Gondiswil

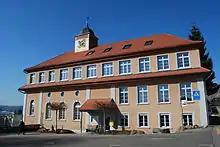
Reformed church, post office and town hall

From the , 40 or 5.4% were Roman Catholic, while 645 or 87.9% belonged to the Swiss Reformed Church. Of the rest of the population, there were 2 members of an Orthodox church (or about 0.27% of the population), and there were 11 individuals (or about 1.50% of the population) who belonged to another Christian church. There were 6 (or about 0.82% of the population) who were Islamic. 18 (or about 2.45% of the population) belonged to no church, are agnostic or atheist, and 17 individuals (or about 2.32% of the population) did not answer the question.